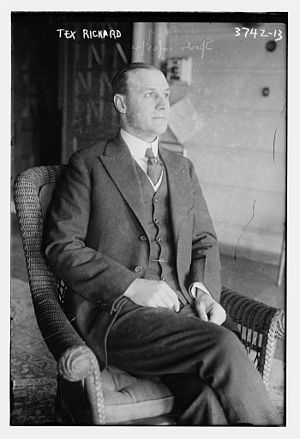
Tex Rickard / Boksepromotor
Rickard i 1916
George Lewis "Tex" Rickard var en amerikansk boksepromotor og grundlæggeren af NHL-holdet New York Rangers. Tex Rickard stod endvidere bag opførelsen af den tredje version af Madison Square Garden i 1925. Op igennem 1920'erne var Tex Rickard den førende boksepromotor.